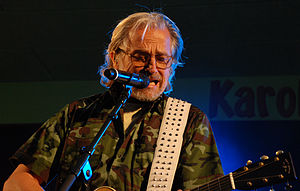
Lars H.U.G.
Lars H.U.G. spiller koncert i Karolinelund, Aalborg
Lars H.U.G under koncert i Karolinelund (tivoli) i Aalborg
Lars H.U.G. er en dansk musiker og kunstner.